Bright Angel Lodge

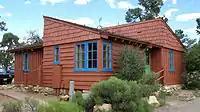
Bright Angel cabin

By the 1930s the Bright Angel operation needed renovation. The Atchison, Topeka and Santa Fe Railway, which owned the Grand Canyon Railroad and the South Rim concessions, asked architect Mary Colter to design a replacement. Colter's initial designs resembled her Hermit's Rest and Lookout Studio structures, both located nearby. The Park Service did not approve of such extensive use of stone for the new lodgings, and Colter revised the design to wood-frame construction, Colter kept the O'Neill Cabin and the Red Horse Cabin (removing its incongruous second floor) and replaced the tent cabins with new rustic cabins of log and local stone construction, completed in 1935. Colter took particular pains to integrate the new complex into the landscape, using a scale model to study the design.